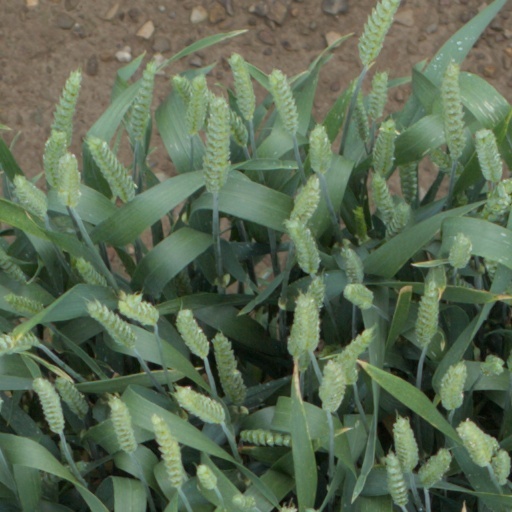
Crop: wheat